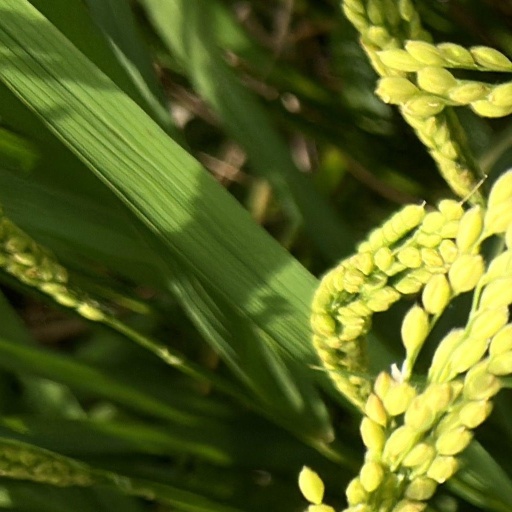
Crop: rice